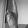
ASL letter: K